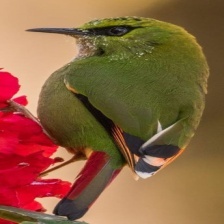
Species: FIRE TAILLED MYZORNIS
Scientific name: MYZORNIS PYRRHOURA